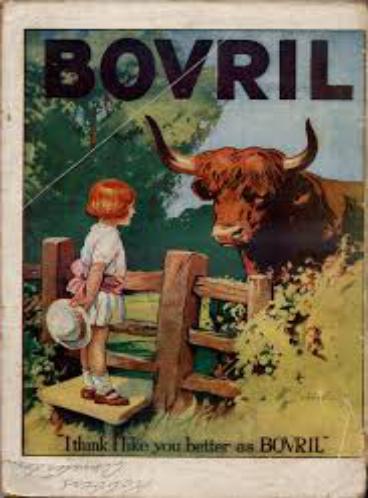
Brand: Bovril
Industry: Food